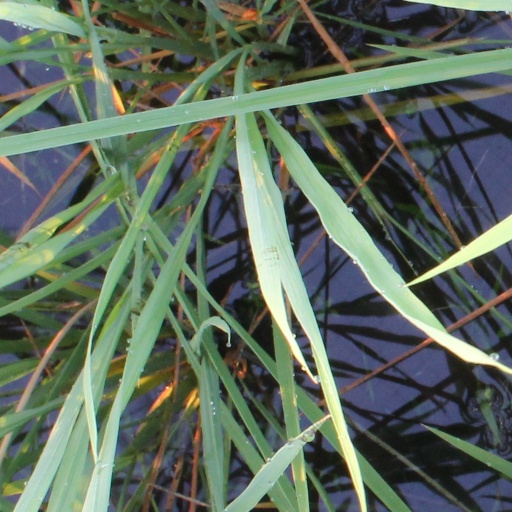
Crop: rice